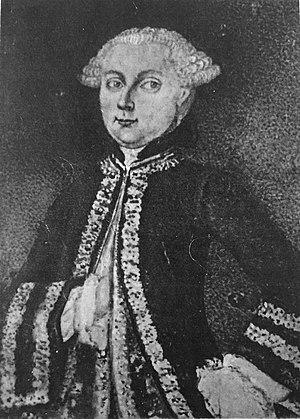
Emmanuel de Perceval
Emmanuel-Joseph-Ghislain de Perceval, né à Nivelles le 30 mars 1731 et décédé à Malines le 15 avril 1800, est un administrateur des Pays-Bas autrichiens.